Alexey Veller

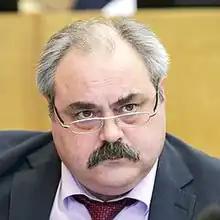

Alexey Borisovich Veller (born 9 January 1966, Murmansk) is a Russian political figure, former mayor of Murmansk, and a deputy of the 7th and 8th State Dumas.